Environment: real
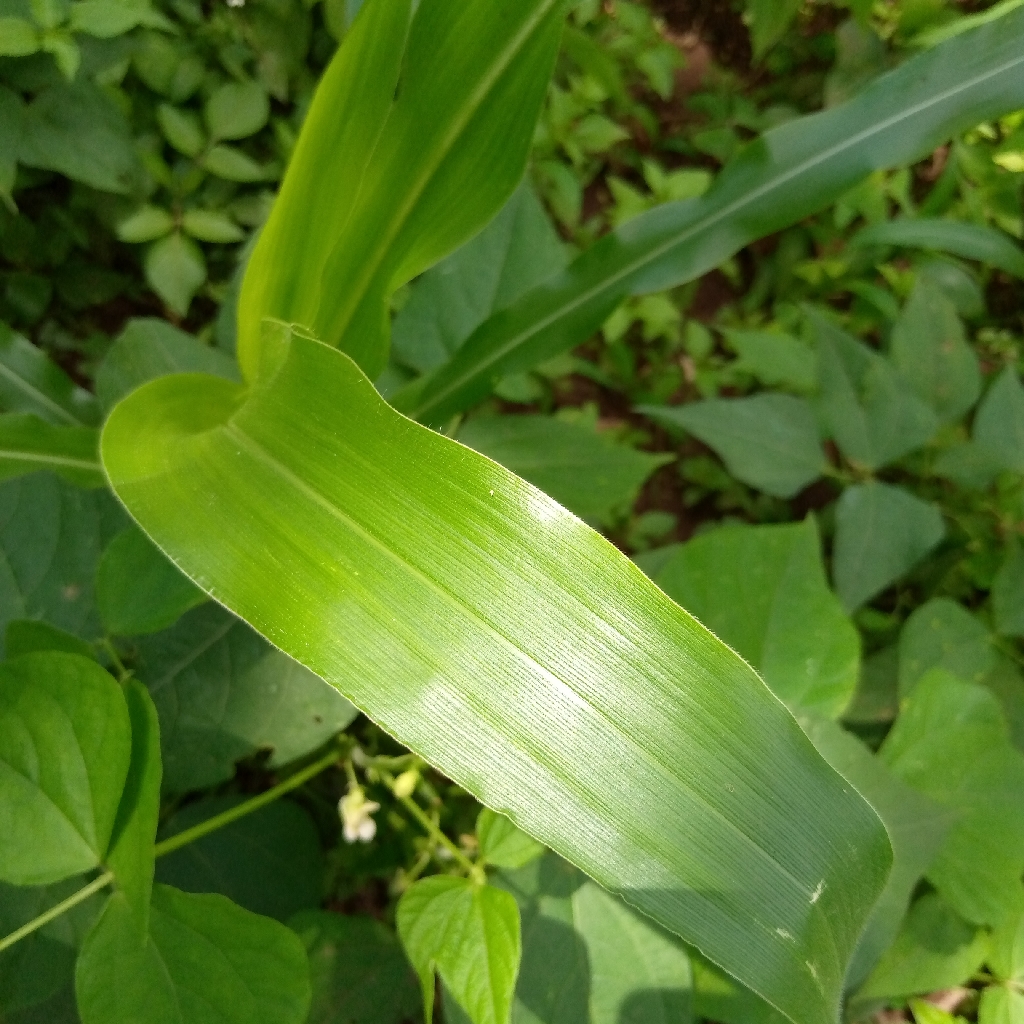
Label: healthy